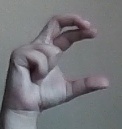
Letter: thal